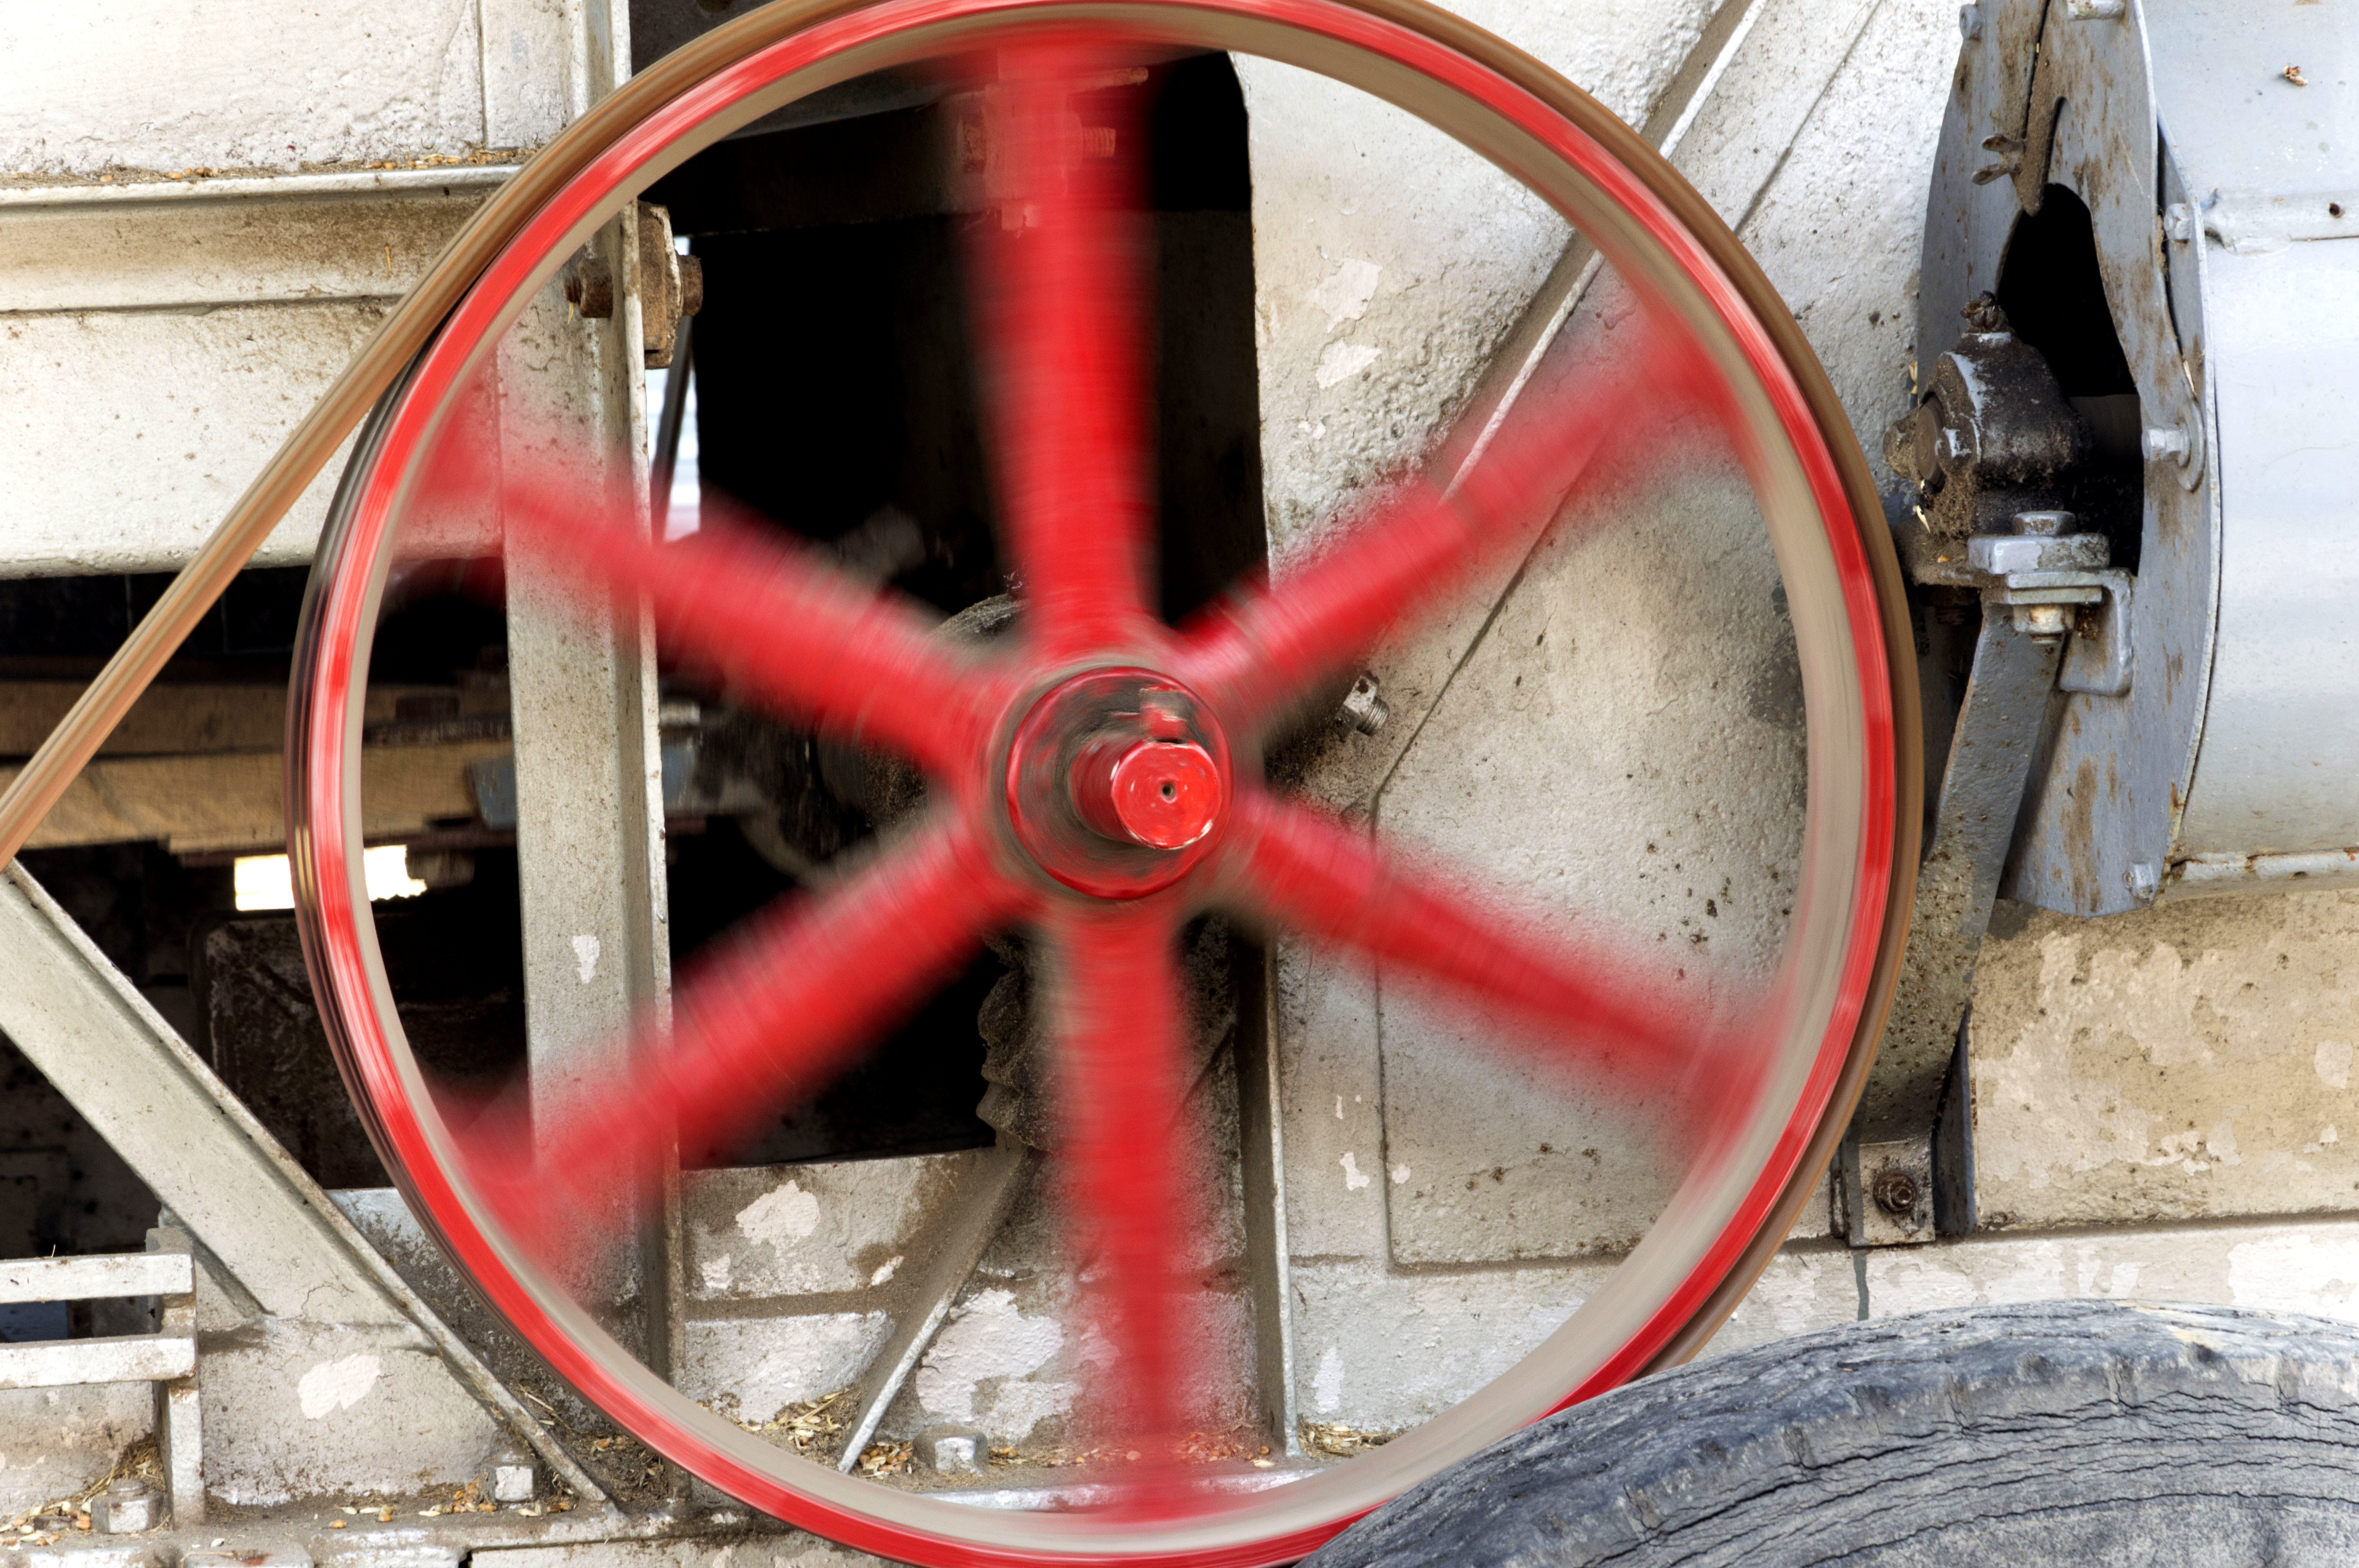
outdoor, people, photography, wheel, steam, van, photo, vehicle, spoke, nikon, bumper, 2014, holland, festival, nederland, netherlands, de, fun, dutch, outdoorphotography, rim, picture, photograph, fotos, foto, fotografie, pd, paulvandevelde, pdvandevelde, padagudaloma, dordrecht, nederlandinfotos, dordtinstoom, eventphotography, evenementenfotografie, pvdvfotografie, pdvandeveldedordrecht, nederlandsefotografie, dutchphotogaraphy, totallydutch, fotografienederland, hollandsefotografie, fotografieholland, velde, stoom, fotovandeweek, stoommachine, marshall, stro, dorsmachine, modelbouwbeurs, pers, auto part, automotive exterior, aircraft engine